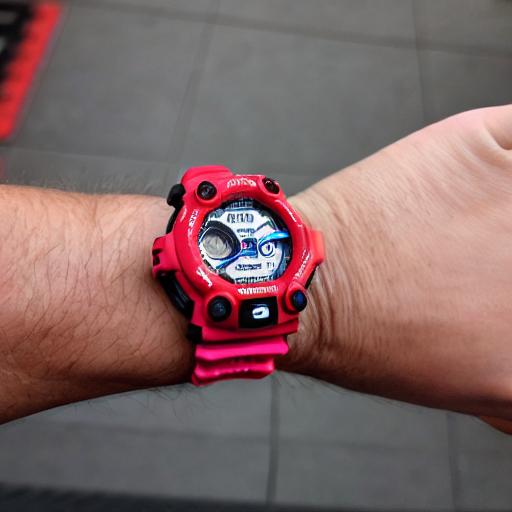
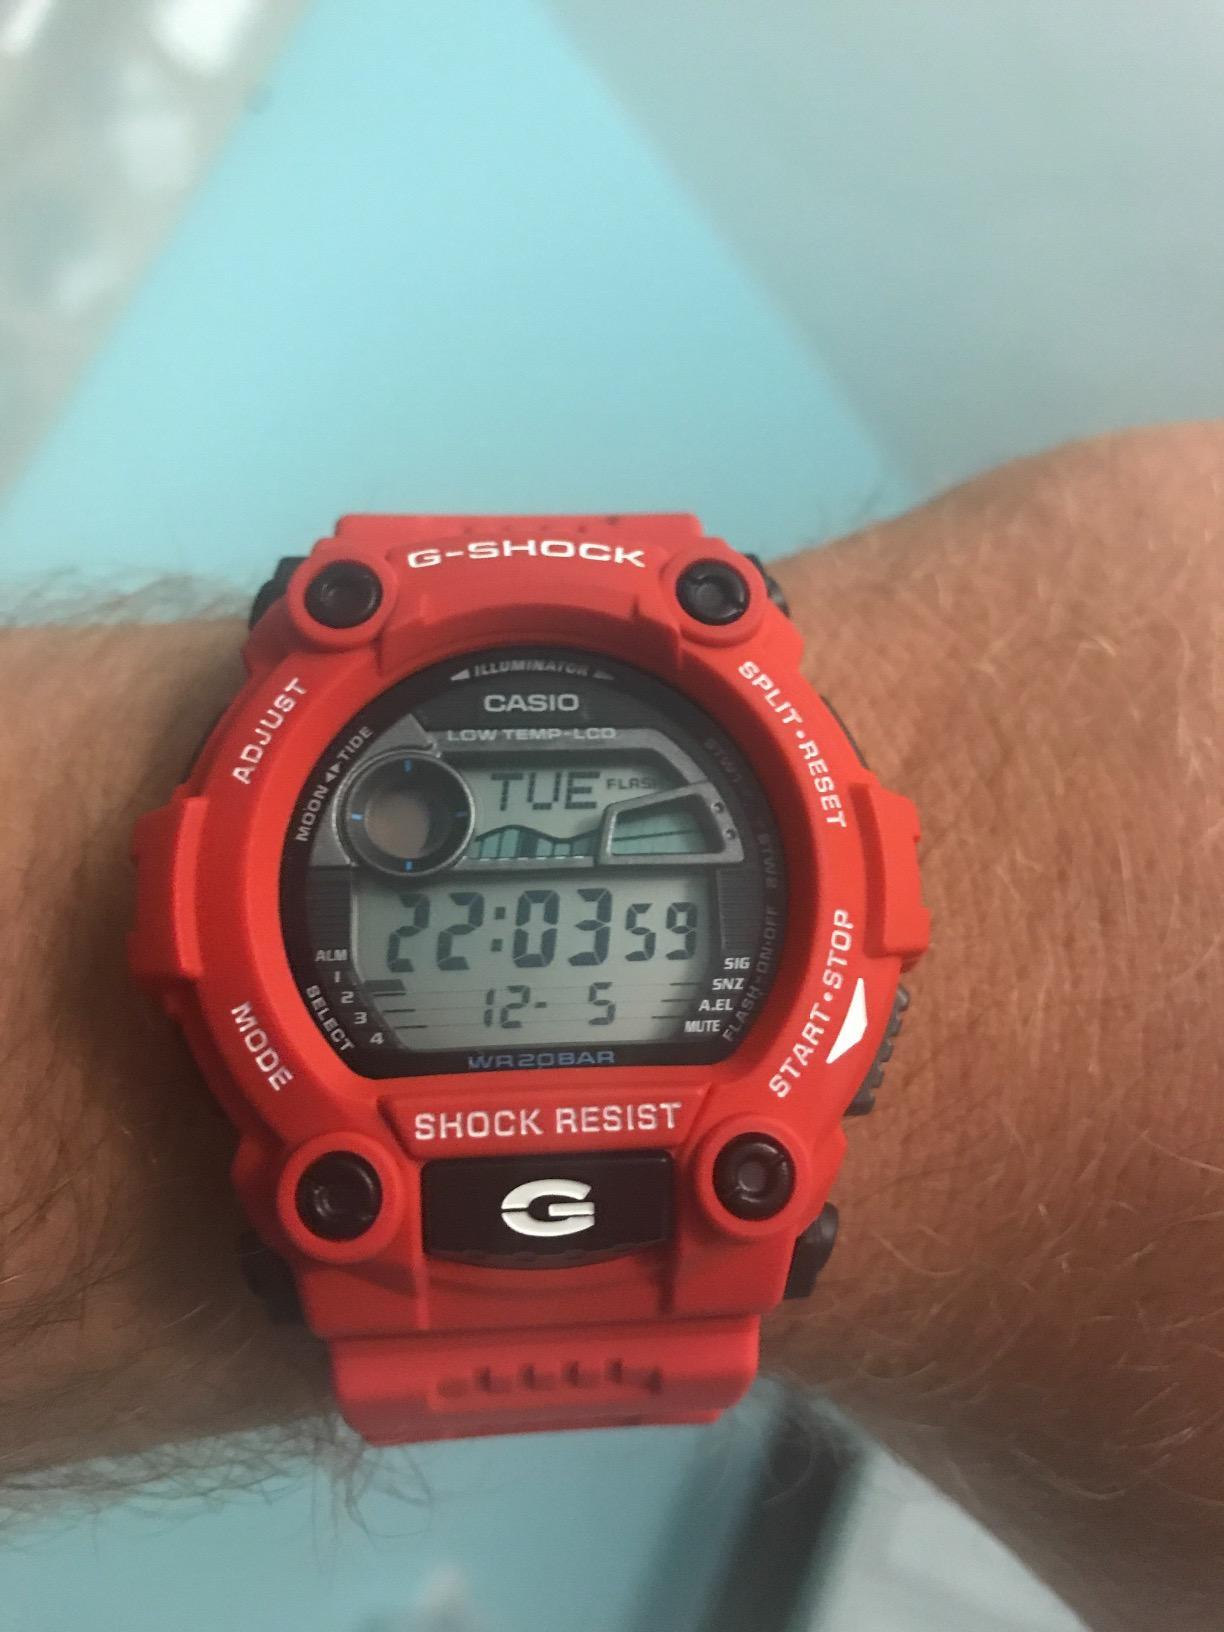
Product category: accessories_watch
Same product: no